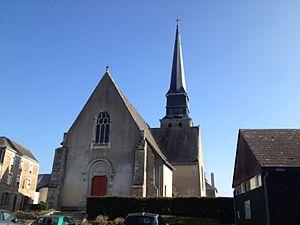
Cuillé (Mayenne, France) - l'église.
Cuillé est une commune française, située dans le département de la Mayenne en région Pays de la Loire, peuplée de 871 habitants.
La liste des églises de la Mayenne recense de manière exhaustive les églises, cathédrale et basiliques situées dans le département français de la Mayenne.